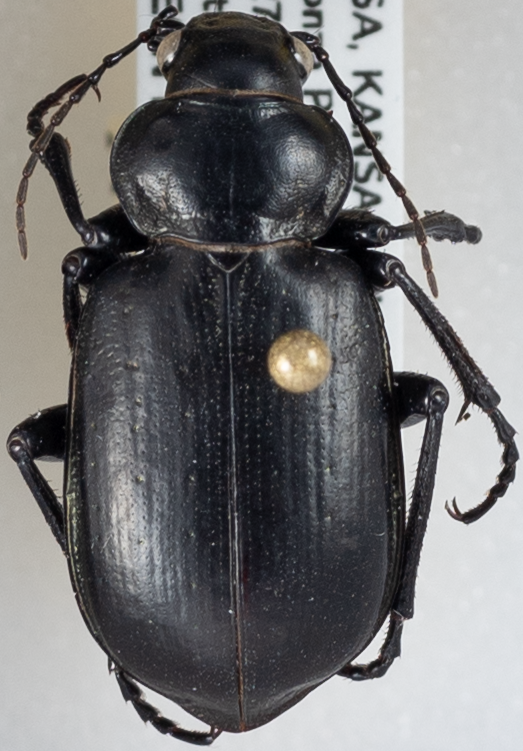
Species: Calosoma affine
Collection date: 2021-08-18
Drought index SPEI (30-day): -1.01
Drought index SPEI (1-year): -0.39
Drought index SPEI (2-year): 0.03